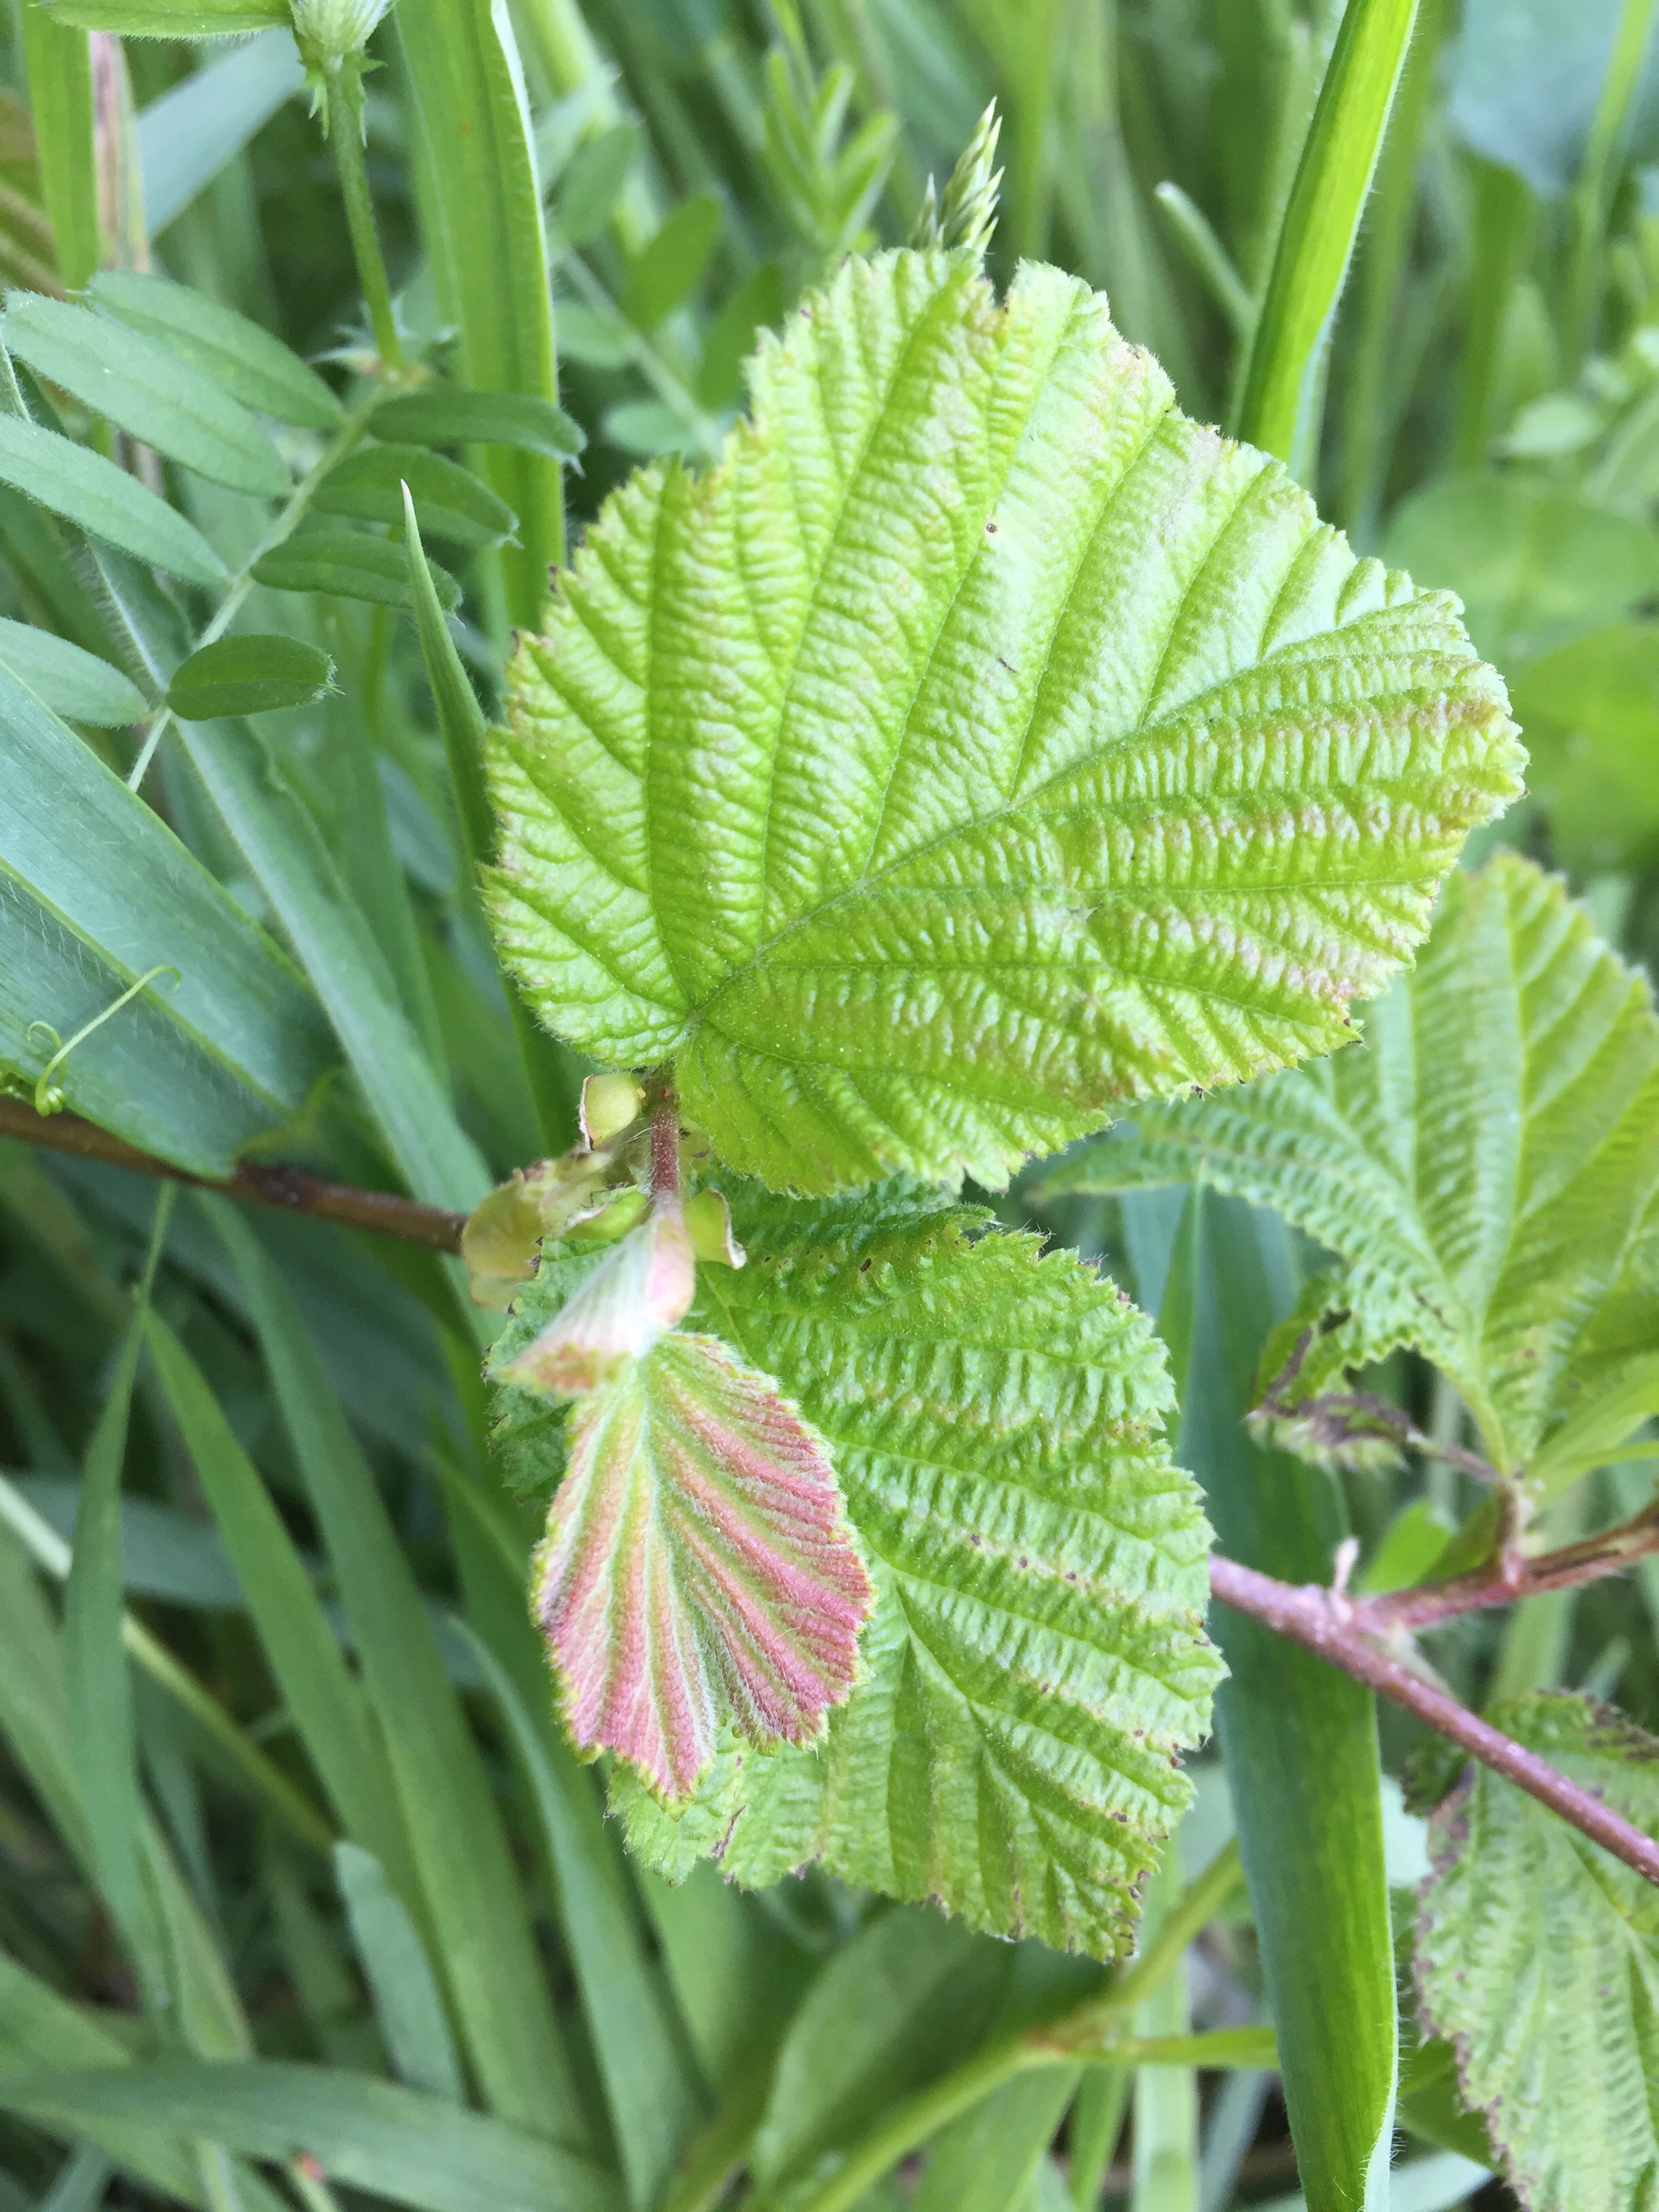
nature, growth, plant, texture, leaf, flower, environment, spring, green, herb, natural, fresh, botany, healthy, flora, freshness, ecology, leaves, shrub, hazelnut, flowering plant, land plant, hazelnut leaves